Izumo-taishakyo

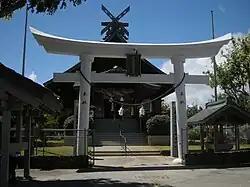
Izumo Taishakyo Mission of Hawaii, Honolulu, Hawaii

Outside of Japan, Hawaii Izumo Taisha in Honolulu was founded in 1906 when Rev. Katsuyoshi Miyao opened a temporary worship site on Aala Street near Aala Park on 26 September 1906. A temporary shrine building was completed on 25 August 1907. A permanent shrine building was completed in 1922. By 1941, there were branches of Izumo Taishakyo operating in Hilo, Wailuku, Waipahu, Pearl City, Honouliuli, Ewa Lower Camp, Aiea, and Kakaako.